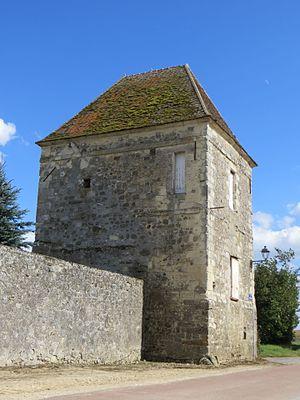
Ferme de Macogny. Vestige du château du XVIIe siècle
Macogny est une commune française située dans le département de l'Aisne, en région Hauts-de-France.